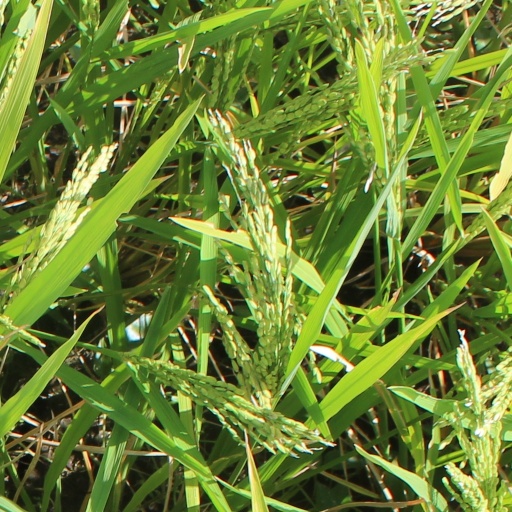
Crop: rice